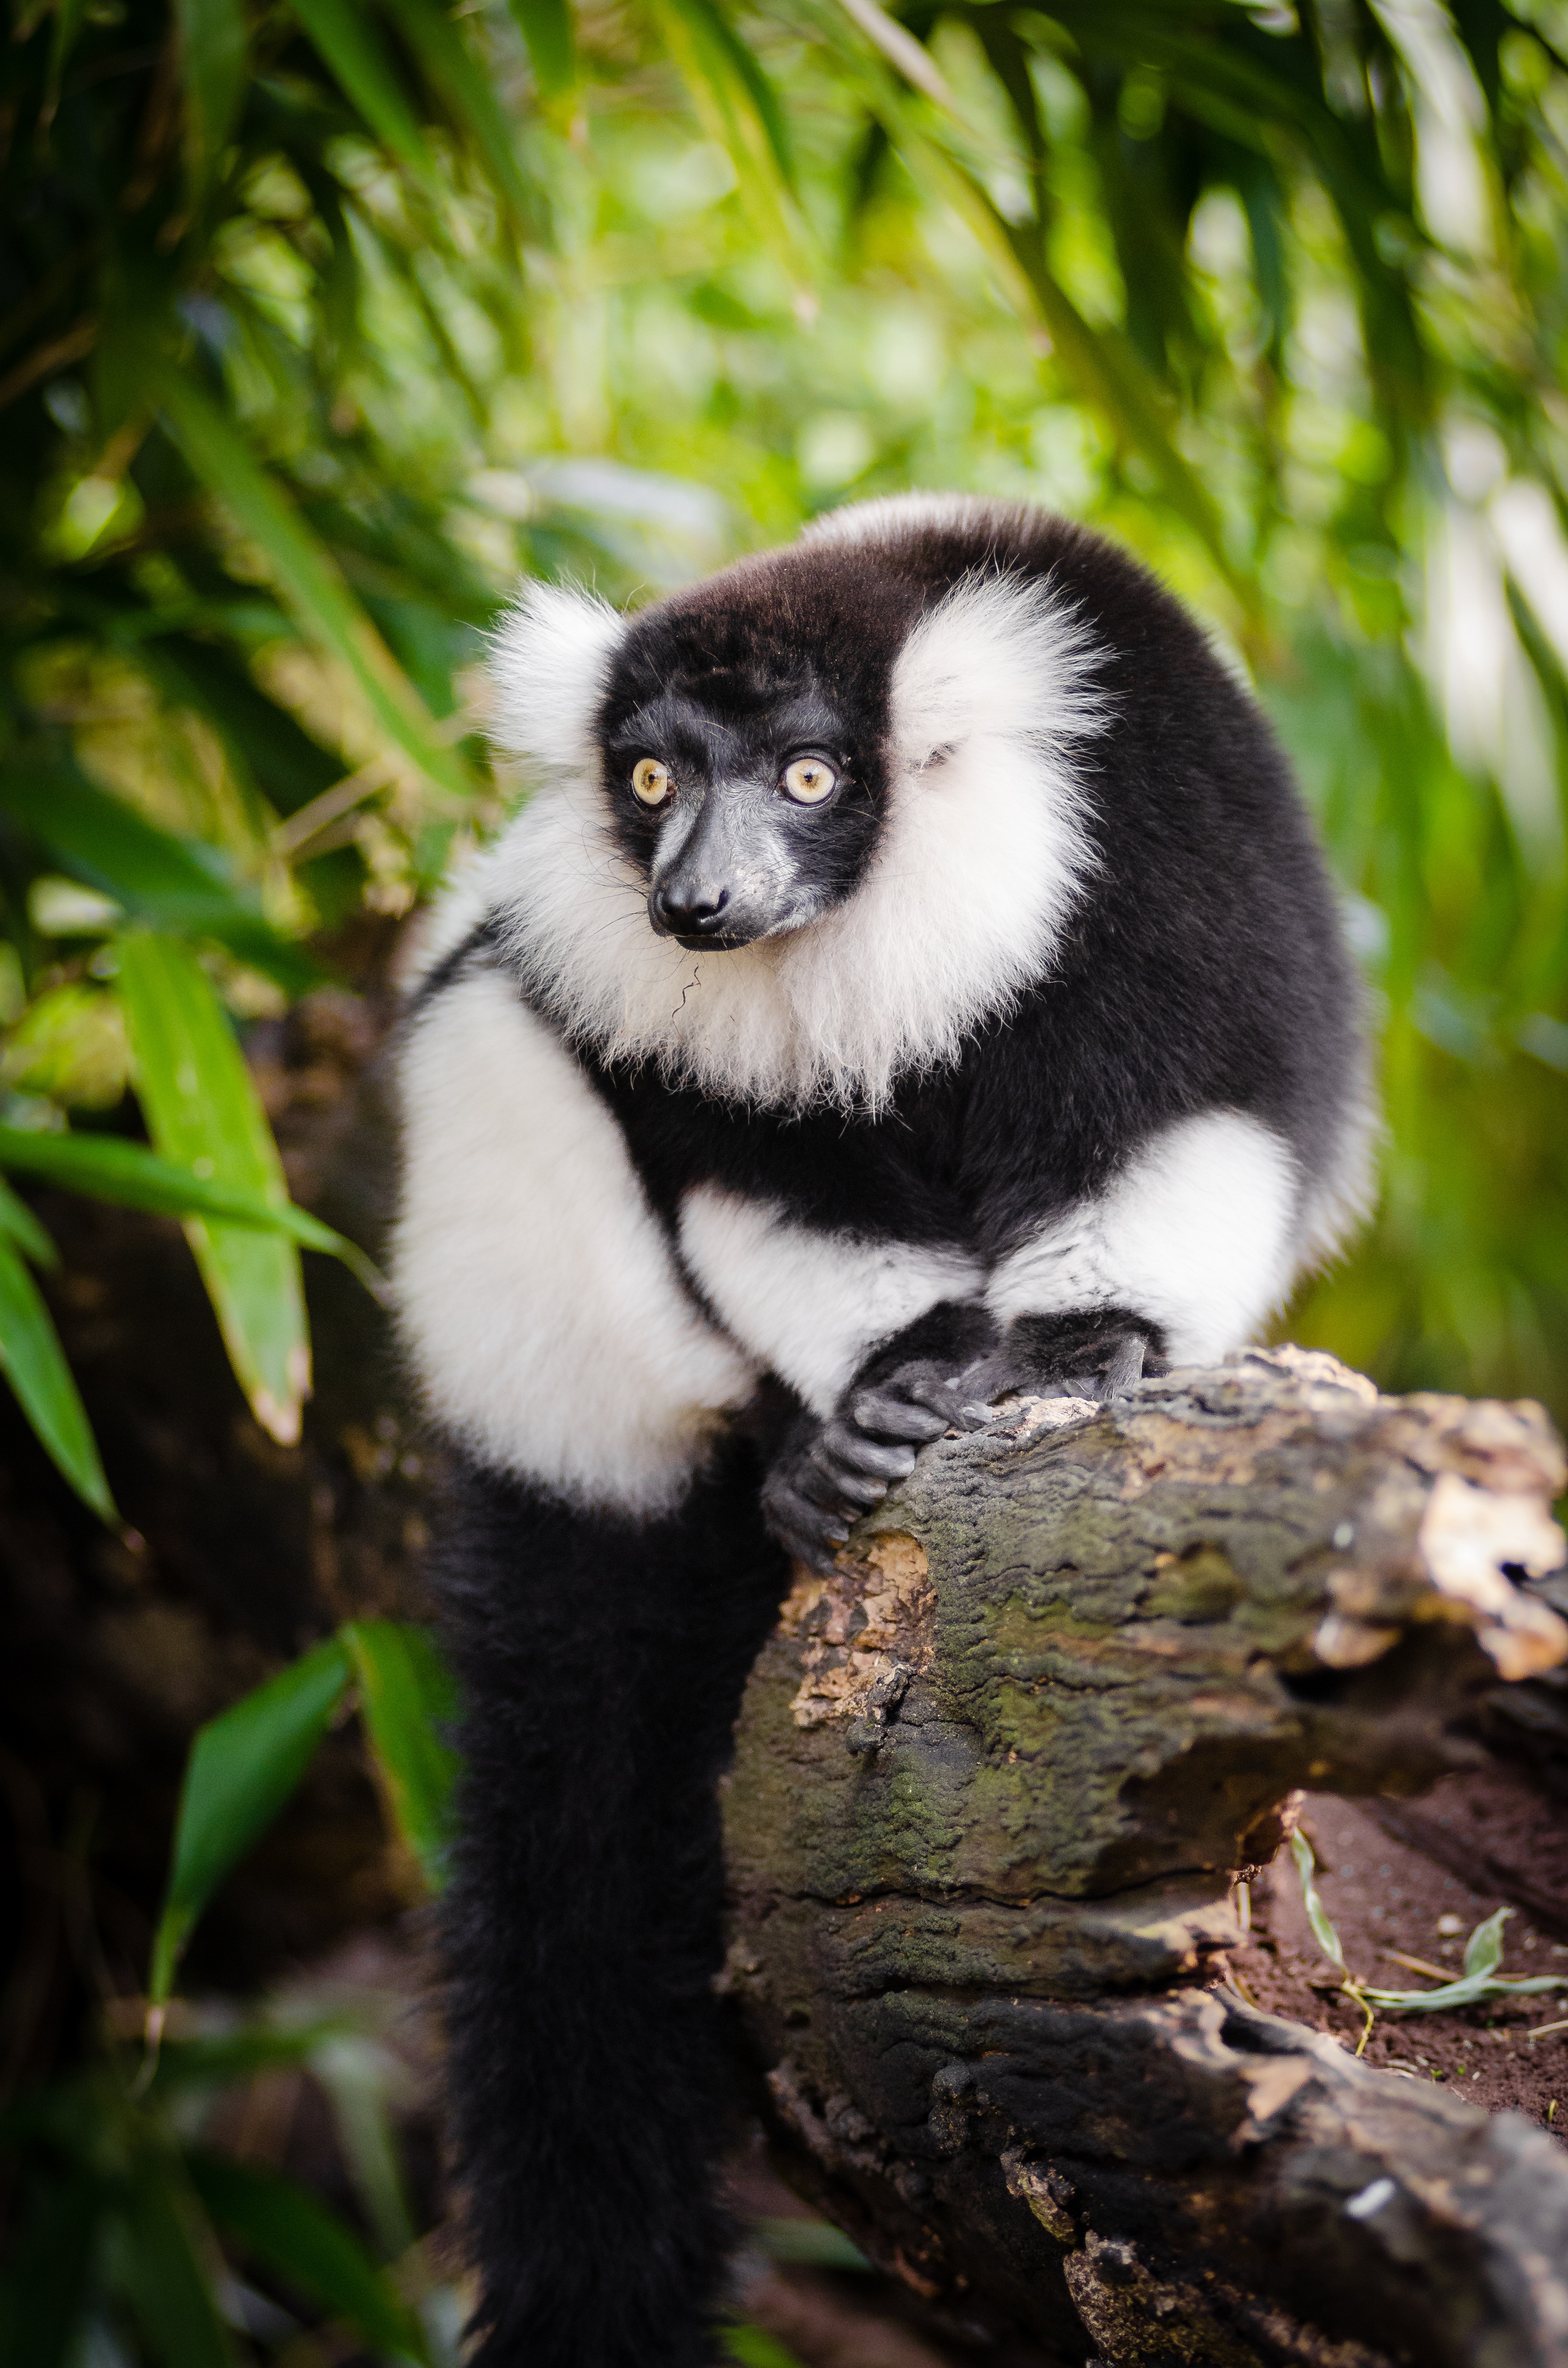
forest, wilderness, wood, animal, looking, wildlife, fur, jungle, mammal, fauna, primate, tree trunk, wild animal, leaves, furry, vertebrate, lemur, tree bark, glare, macaque, old world monkey, animal photography, new world monkey, white headed capuchin, ruffed lemur